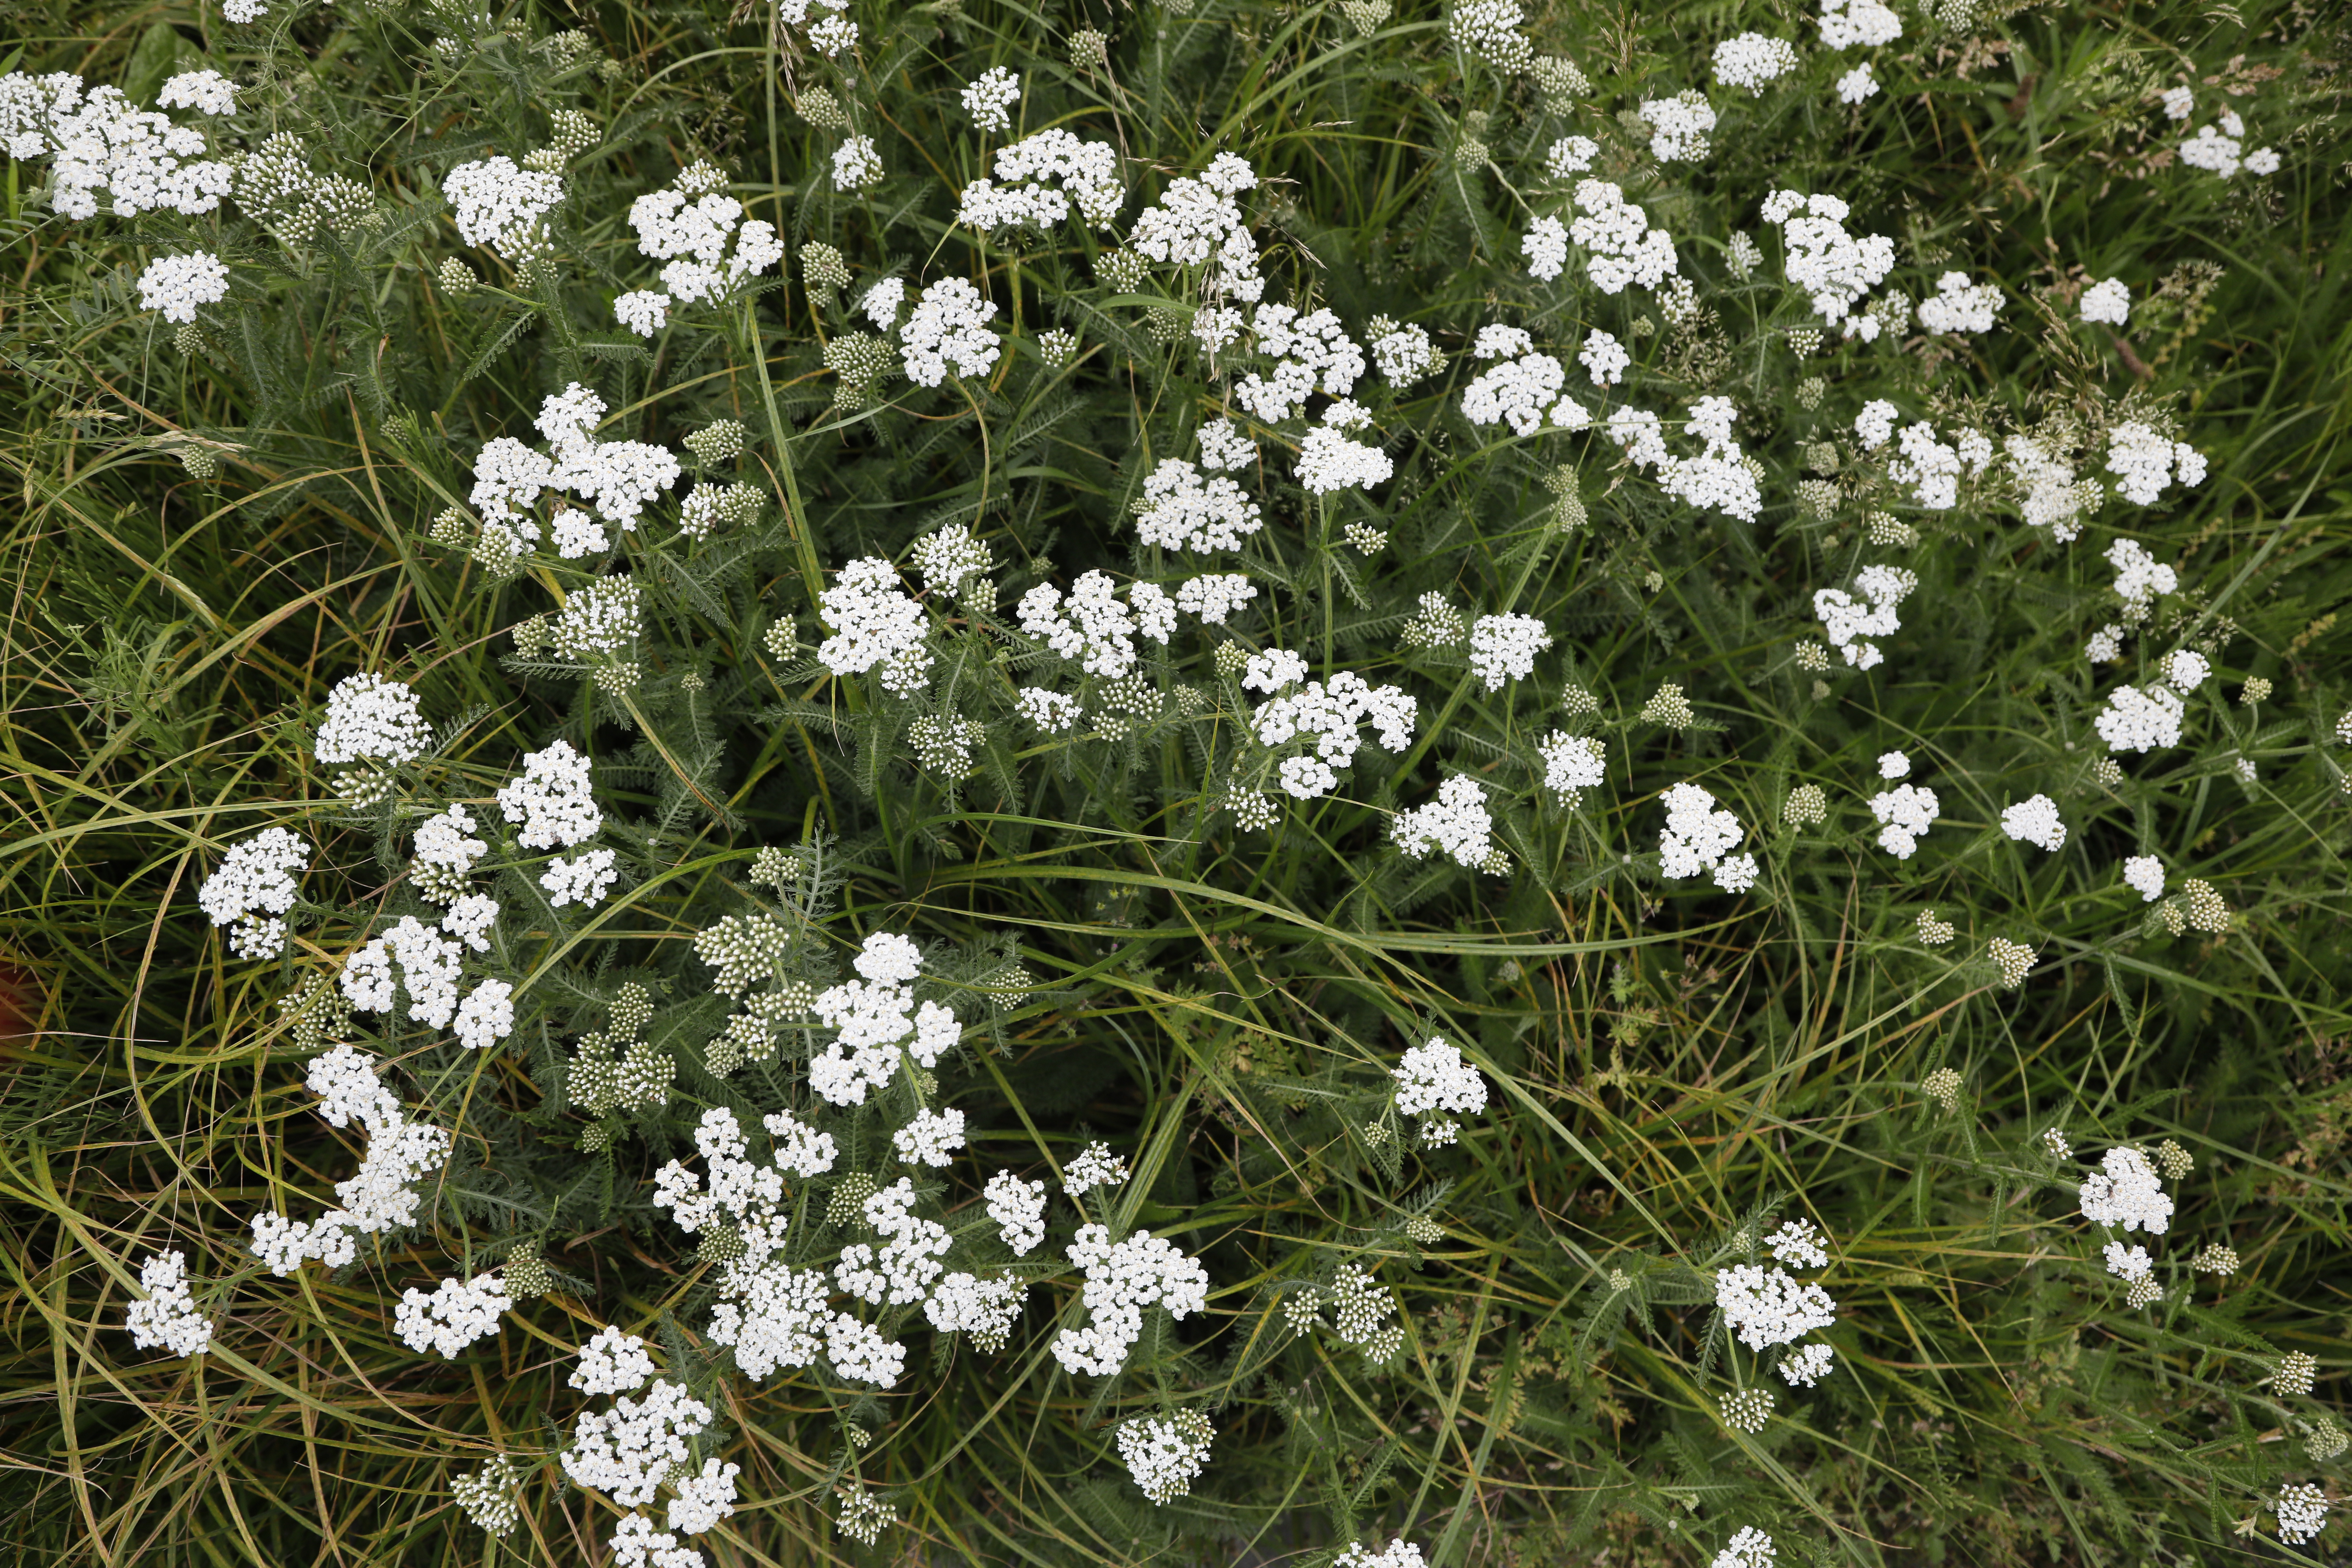
Plant species: Achillea millefolium, Berteroa incana